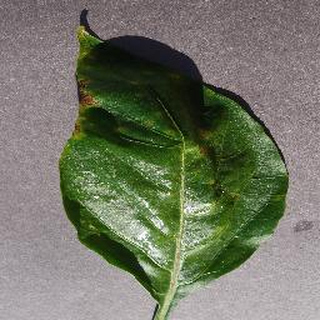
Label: bell_pepper_bacterial_spot